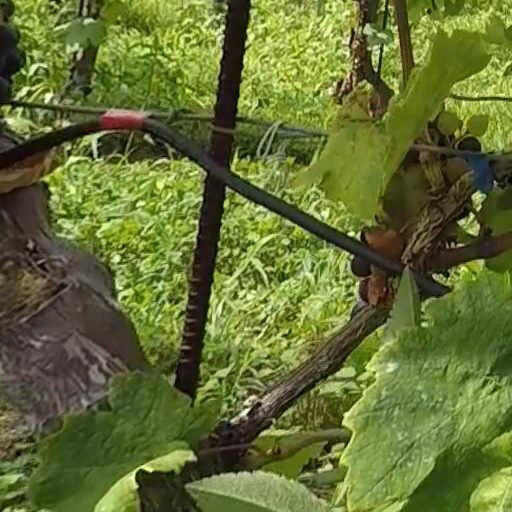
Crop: grape